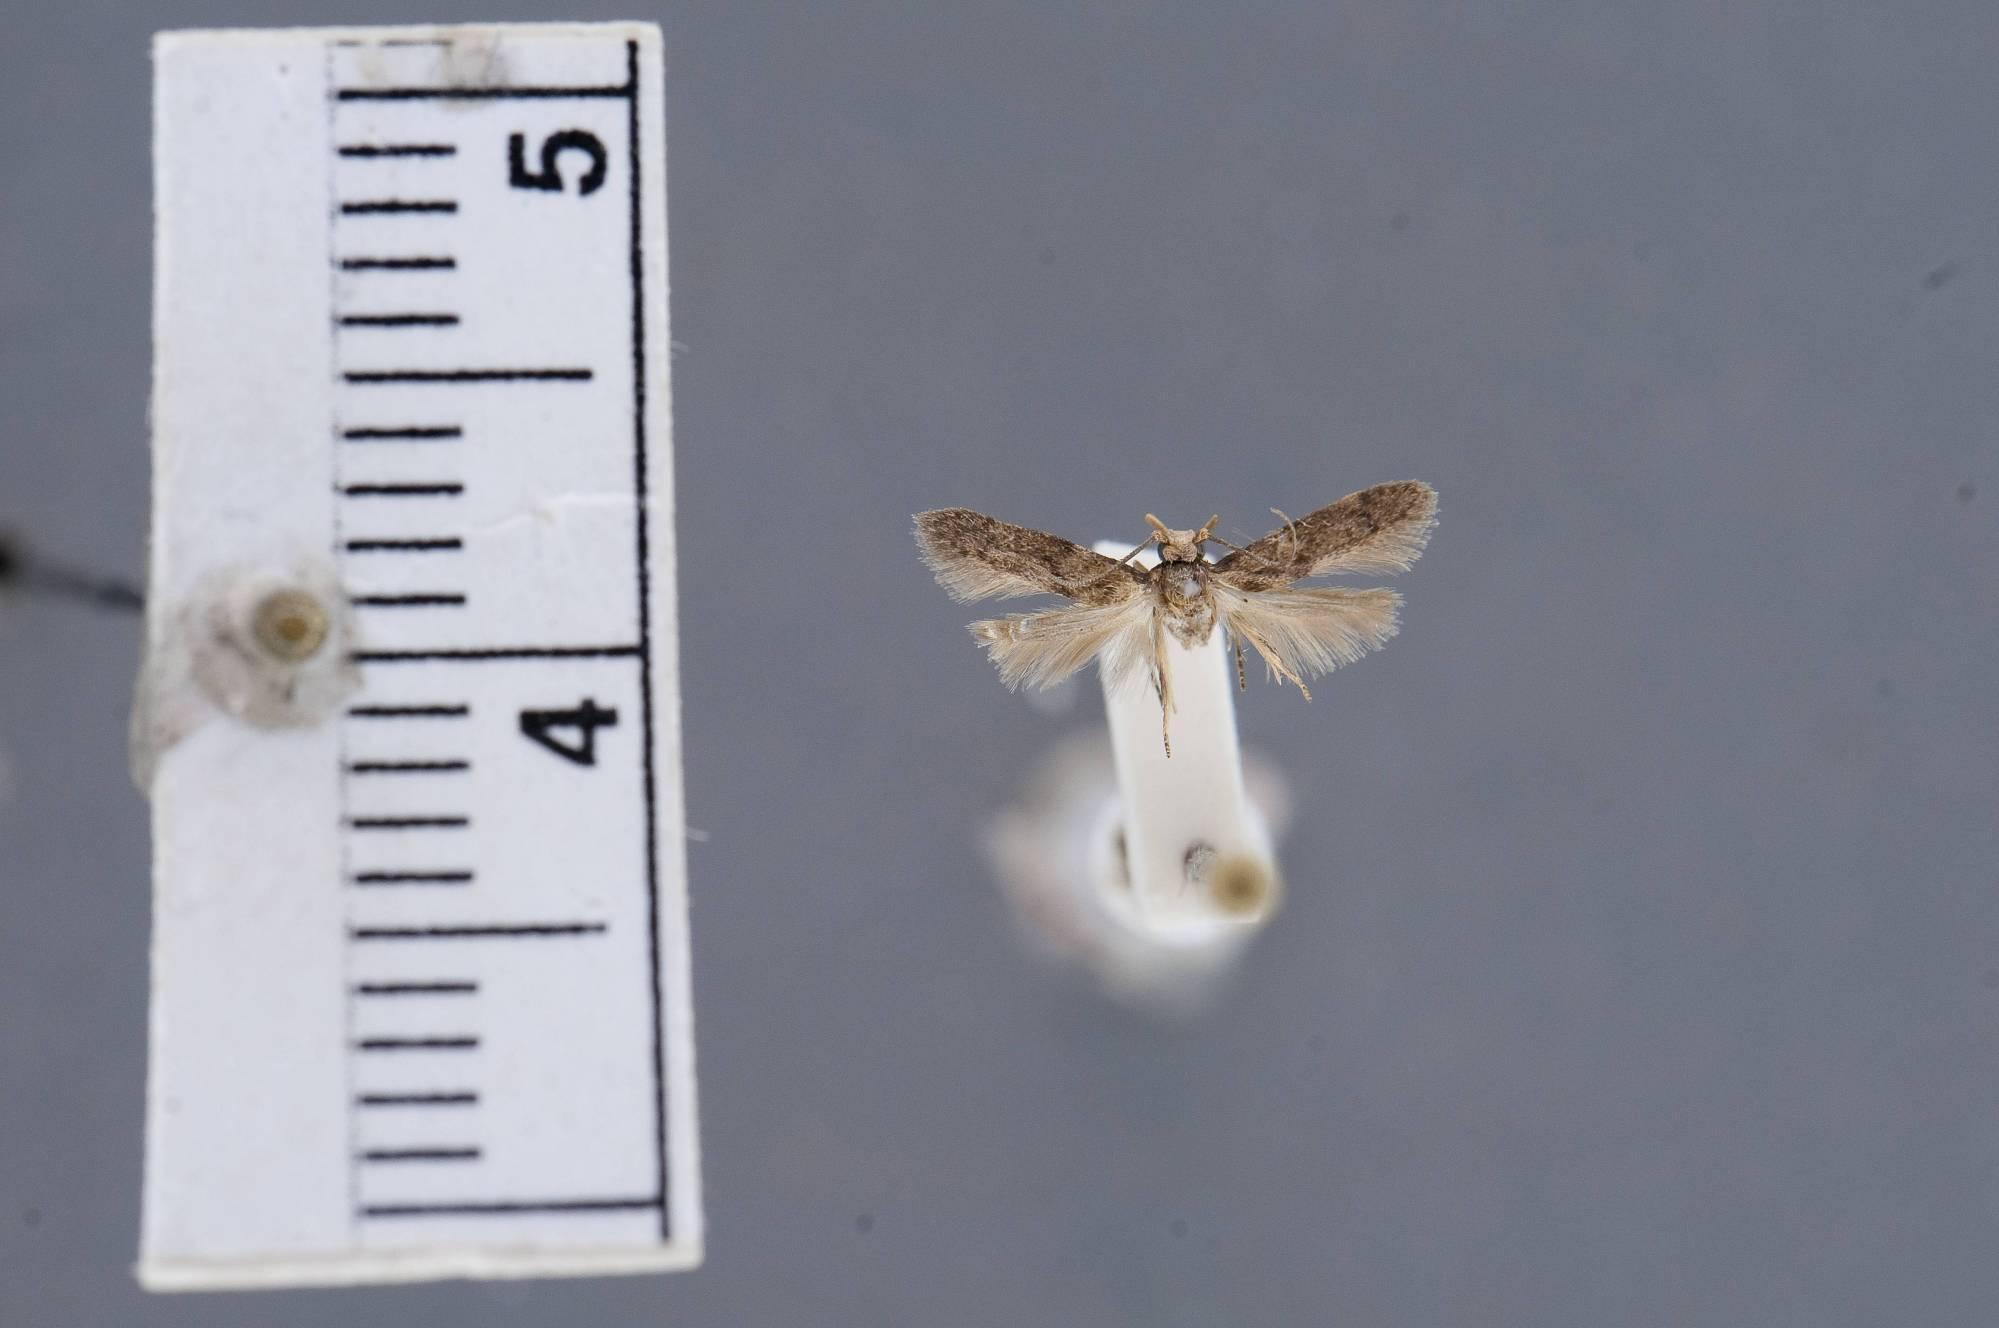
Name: Blastobasis lososi
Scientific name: Blastobasis lososi Adamski & Brown, 2002
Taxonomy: Animalia, Arthropoda, Insecta, Lepidoptera, Glossata, Blastobasidae, Blastobasinae
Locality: Viti Levu, South Pacific Bible College, 14 km W Lami, UV trap, Fiji
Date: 7 Dec 1986